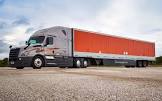
Vehicle type: Cars